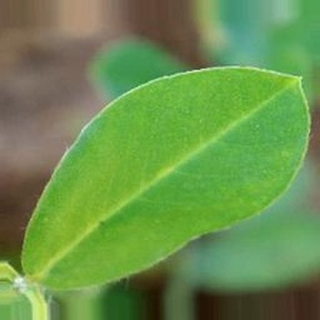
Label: healthy_groundnut